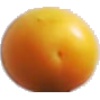
Label: cherry_wax_yellow